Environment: real
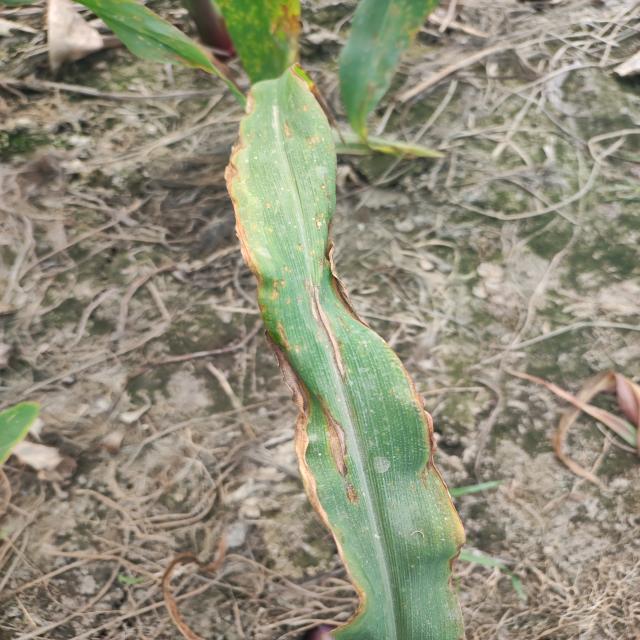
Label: potassium_deficiency